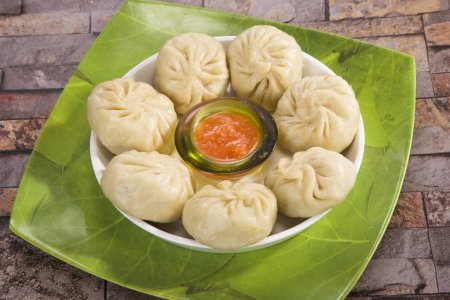
Dish: momos